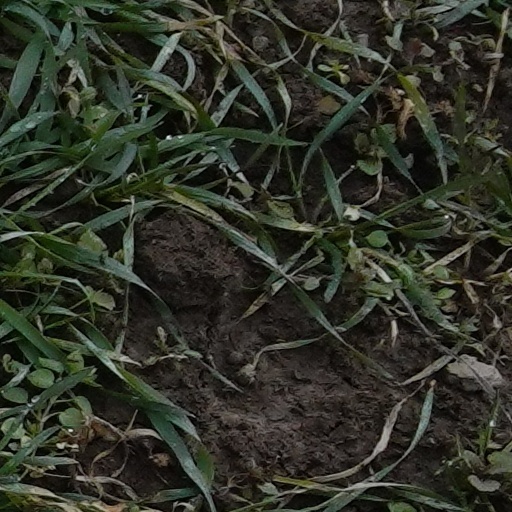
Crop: wheat